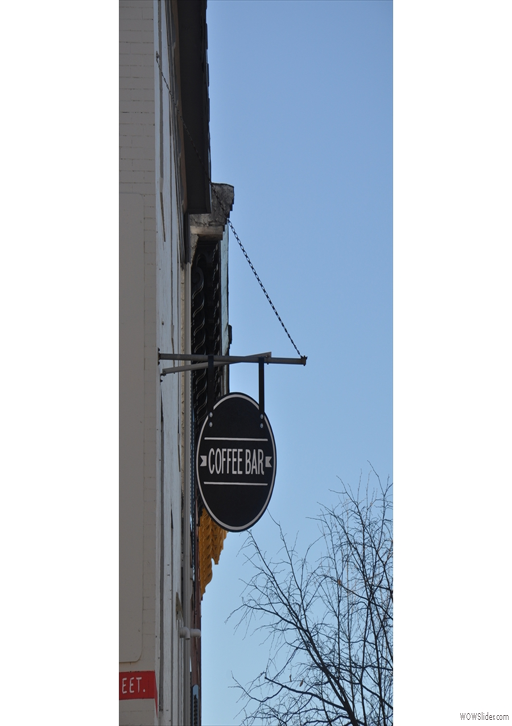
the sign promises as much as the glorious blue sky .